Derrike Cope

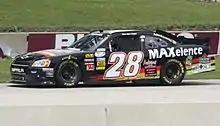
Cope racing his 2011 Nationwide car

Cope returned to Jay Robinson Inc. for 2011 in the No. 28 Chevrolet. For the 2011 Daytona 500, Cope attempted to qualify the No. 64 Toyota for Larry Gunselman with sponsorship from Sta-Bil. Cope finished 13th in the Budweiser Shootout driving for Gunselman. Cope has decided to field his cup car in select races with manufacturing backing from Chevrolet instead of Dodge. In the 2011 Sprint Showdown, Cope was involved in a crash with Landon Cassill, where he T-boned Cassill's car when he spun out. Neither driver was injured. Cope finished 20th in Nationwide Series standings, competing in all but one event.